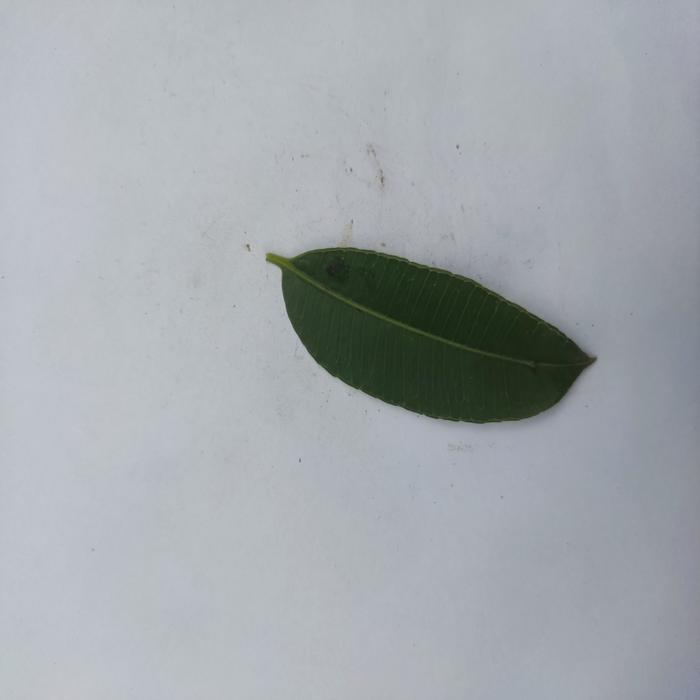
Crop: Hog Plum
Leaf condition: Heathy_Leaf